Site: brandenburg
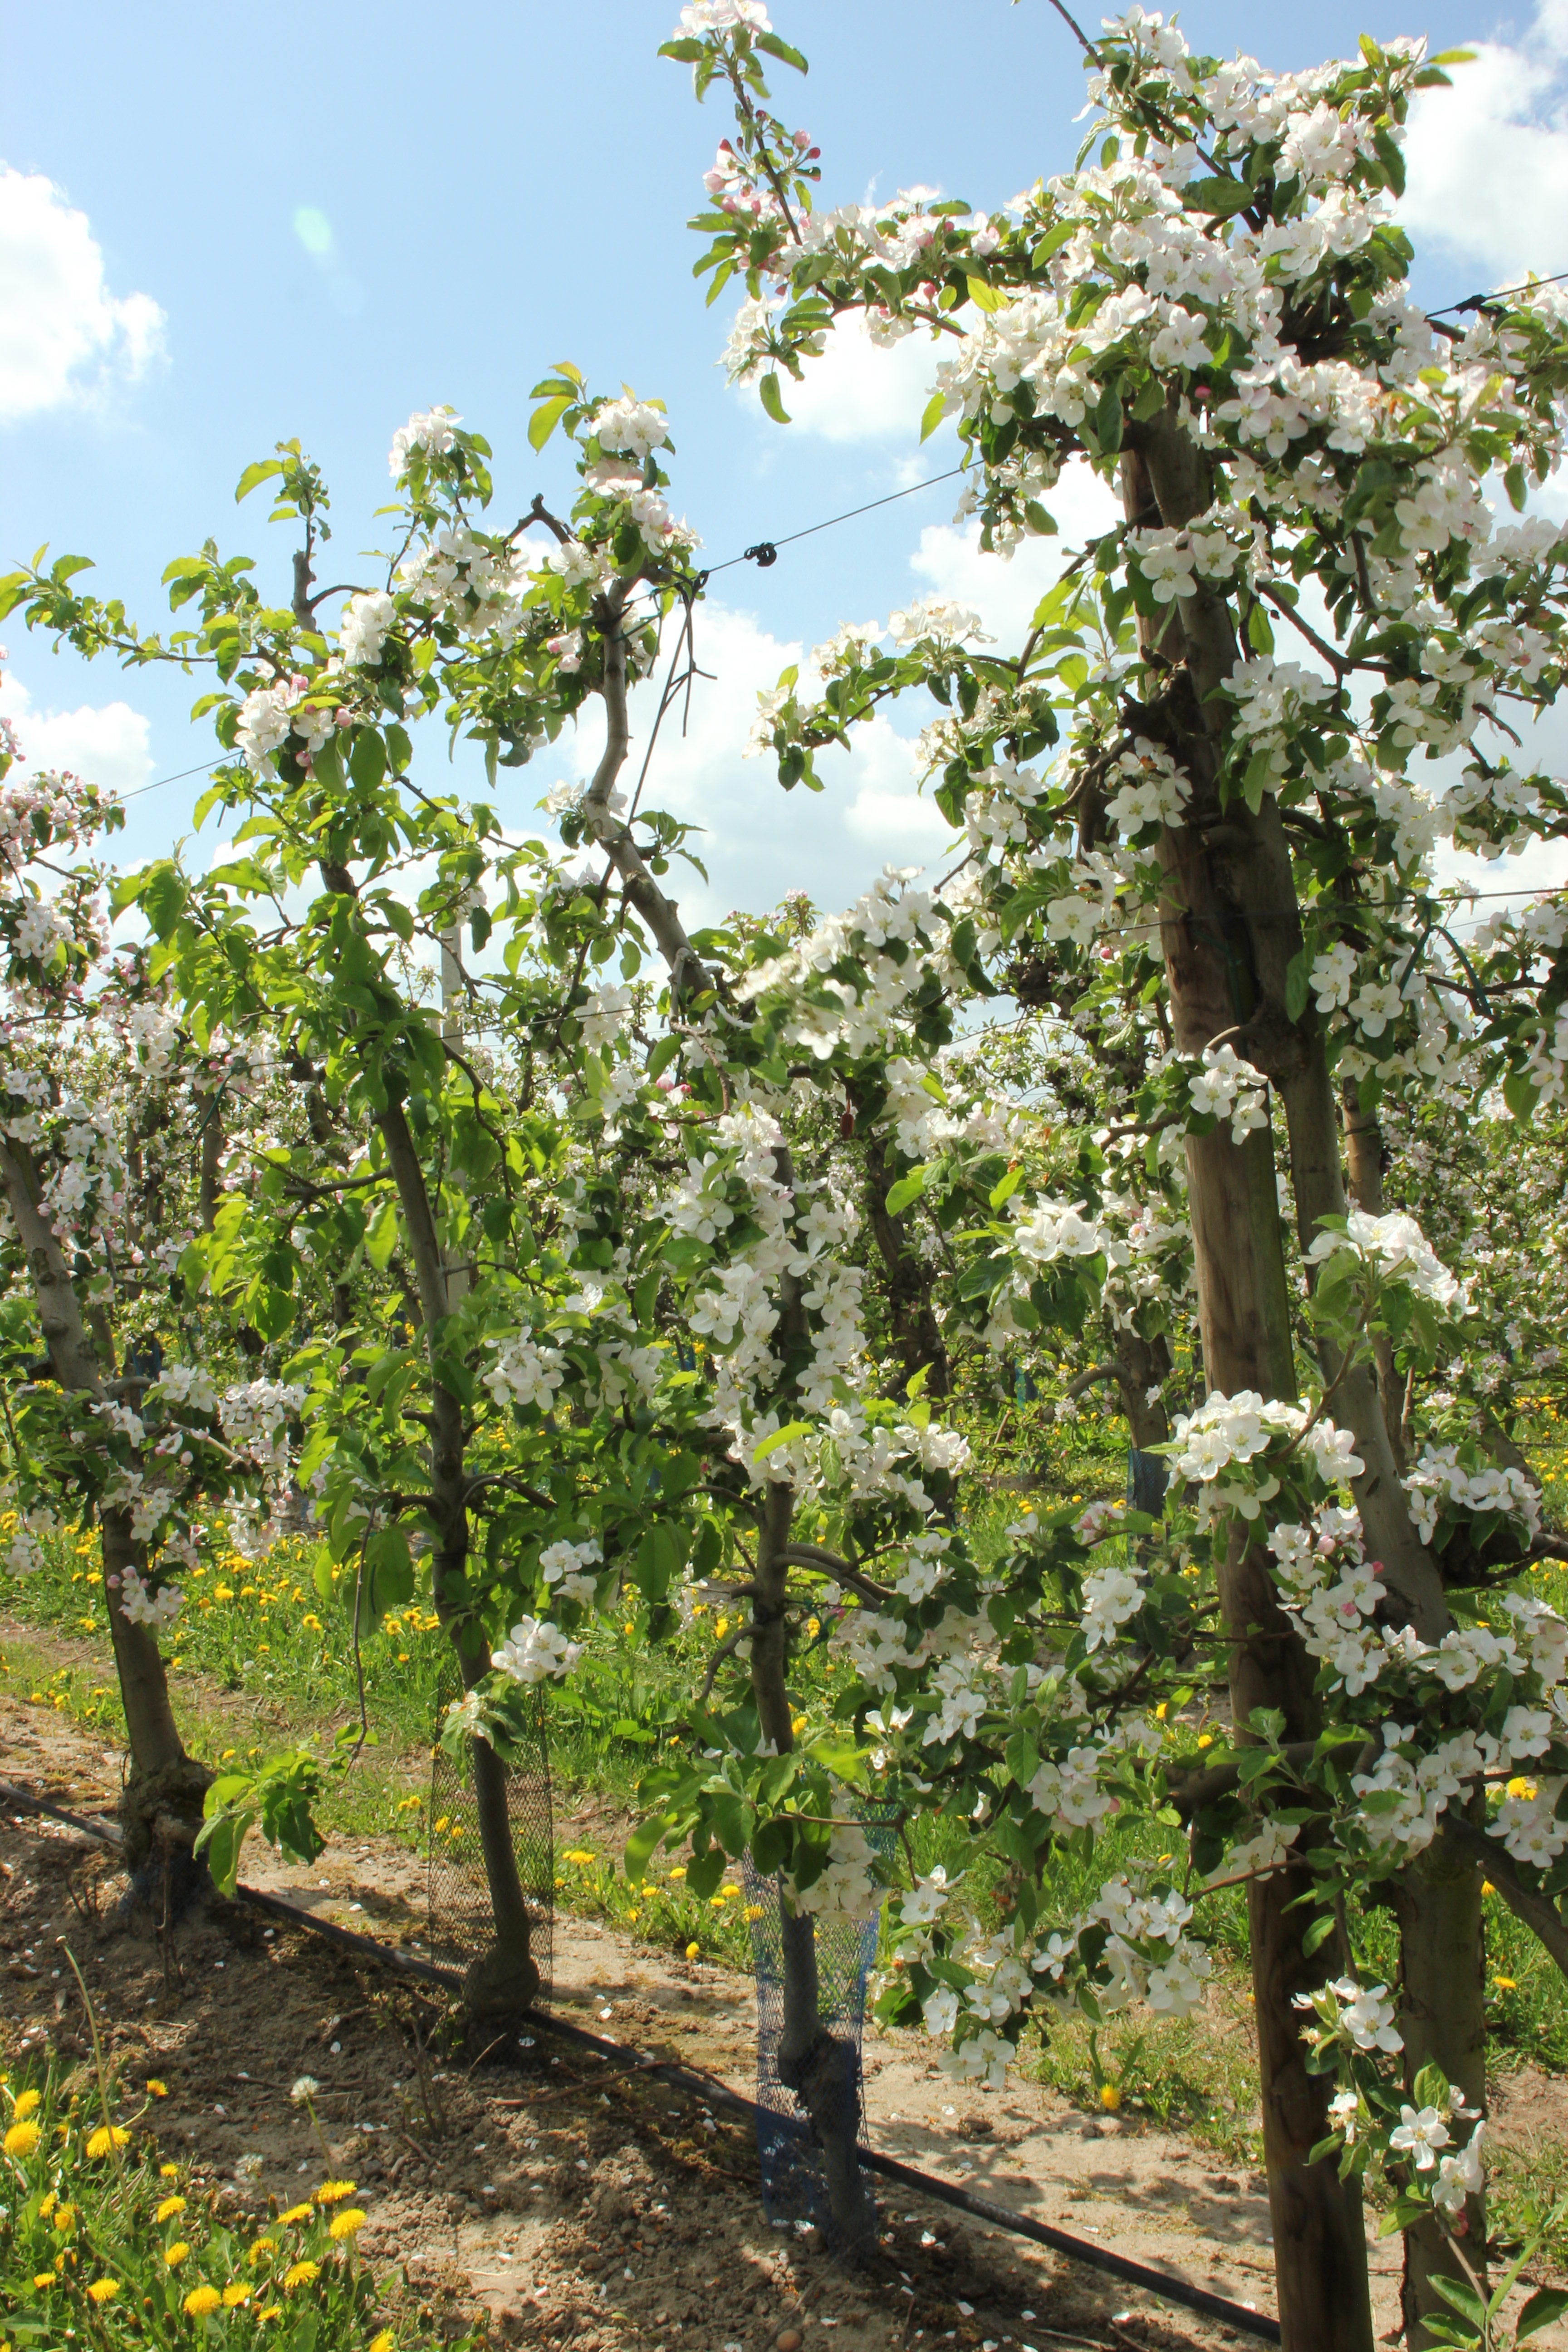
Growth stage (BBCH 65): Flowering